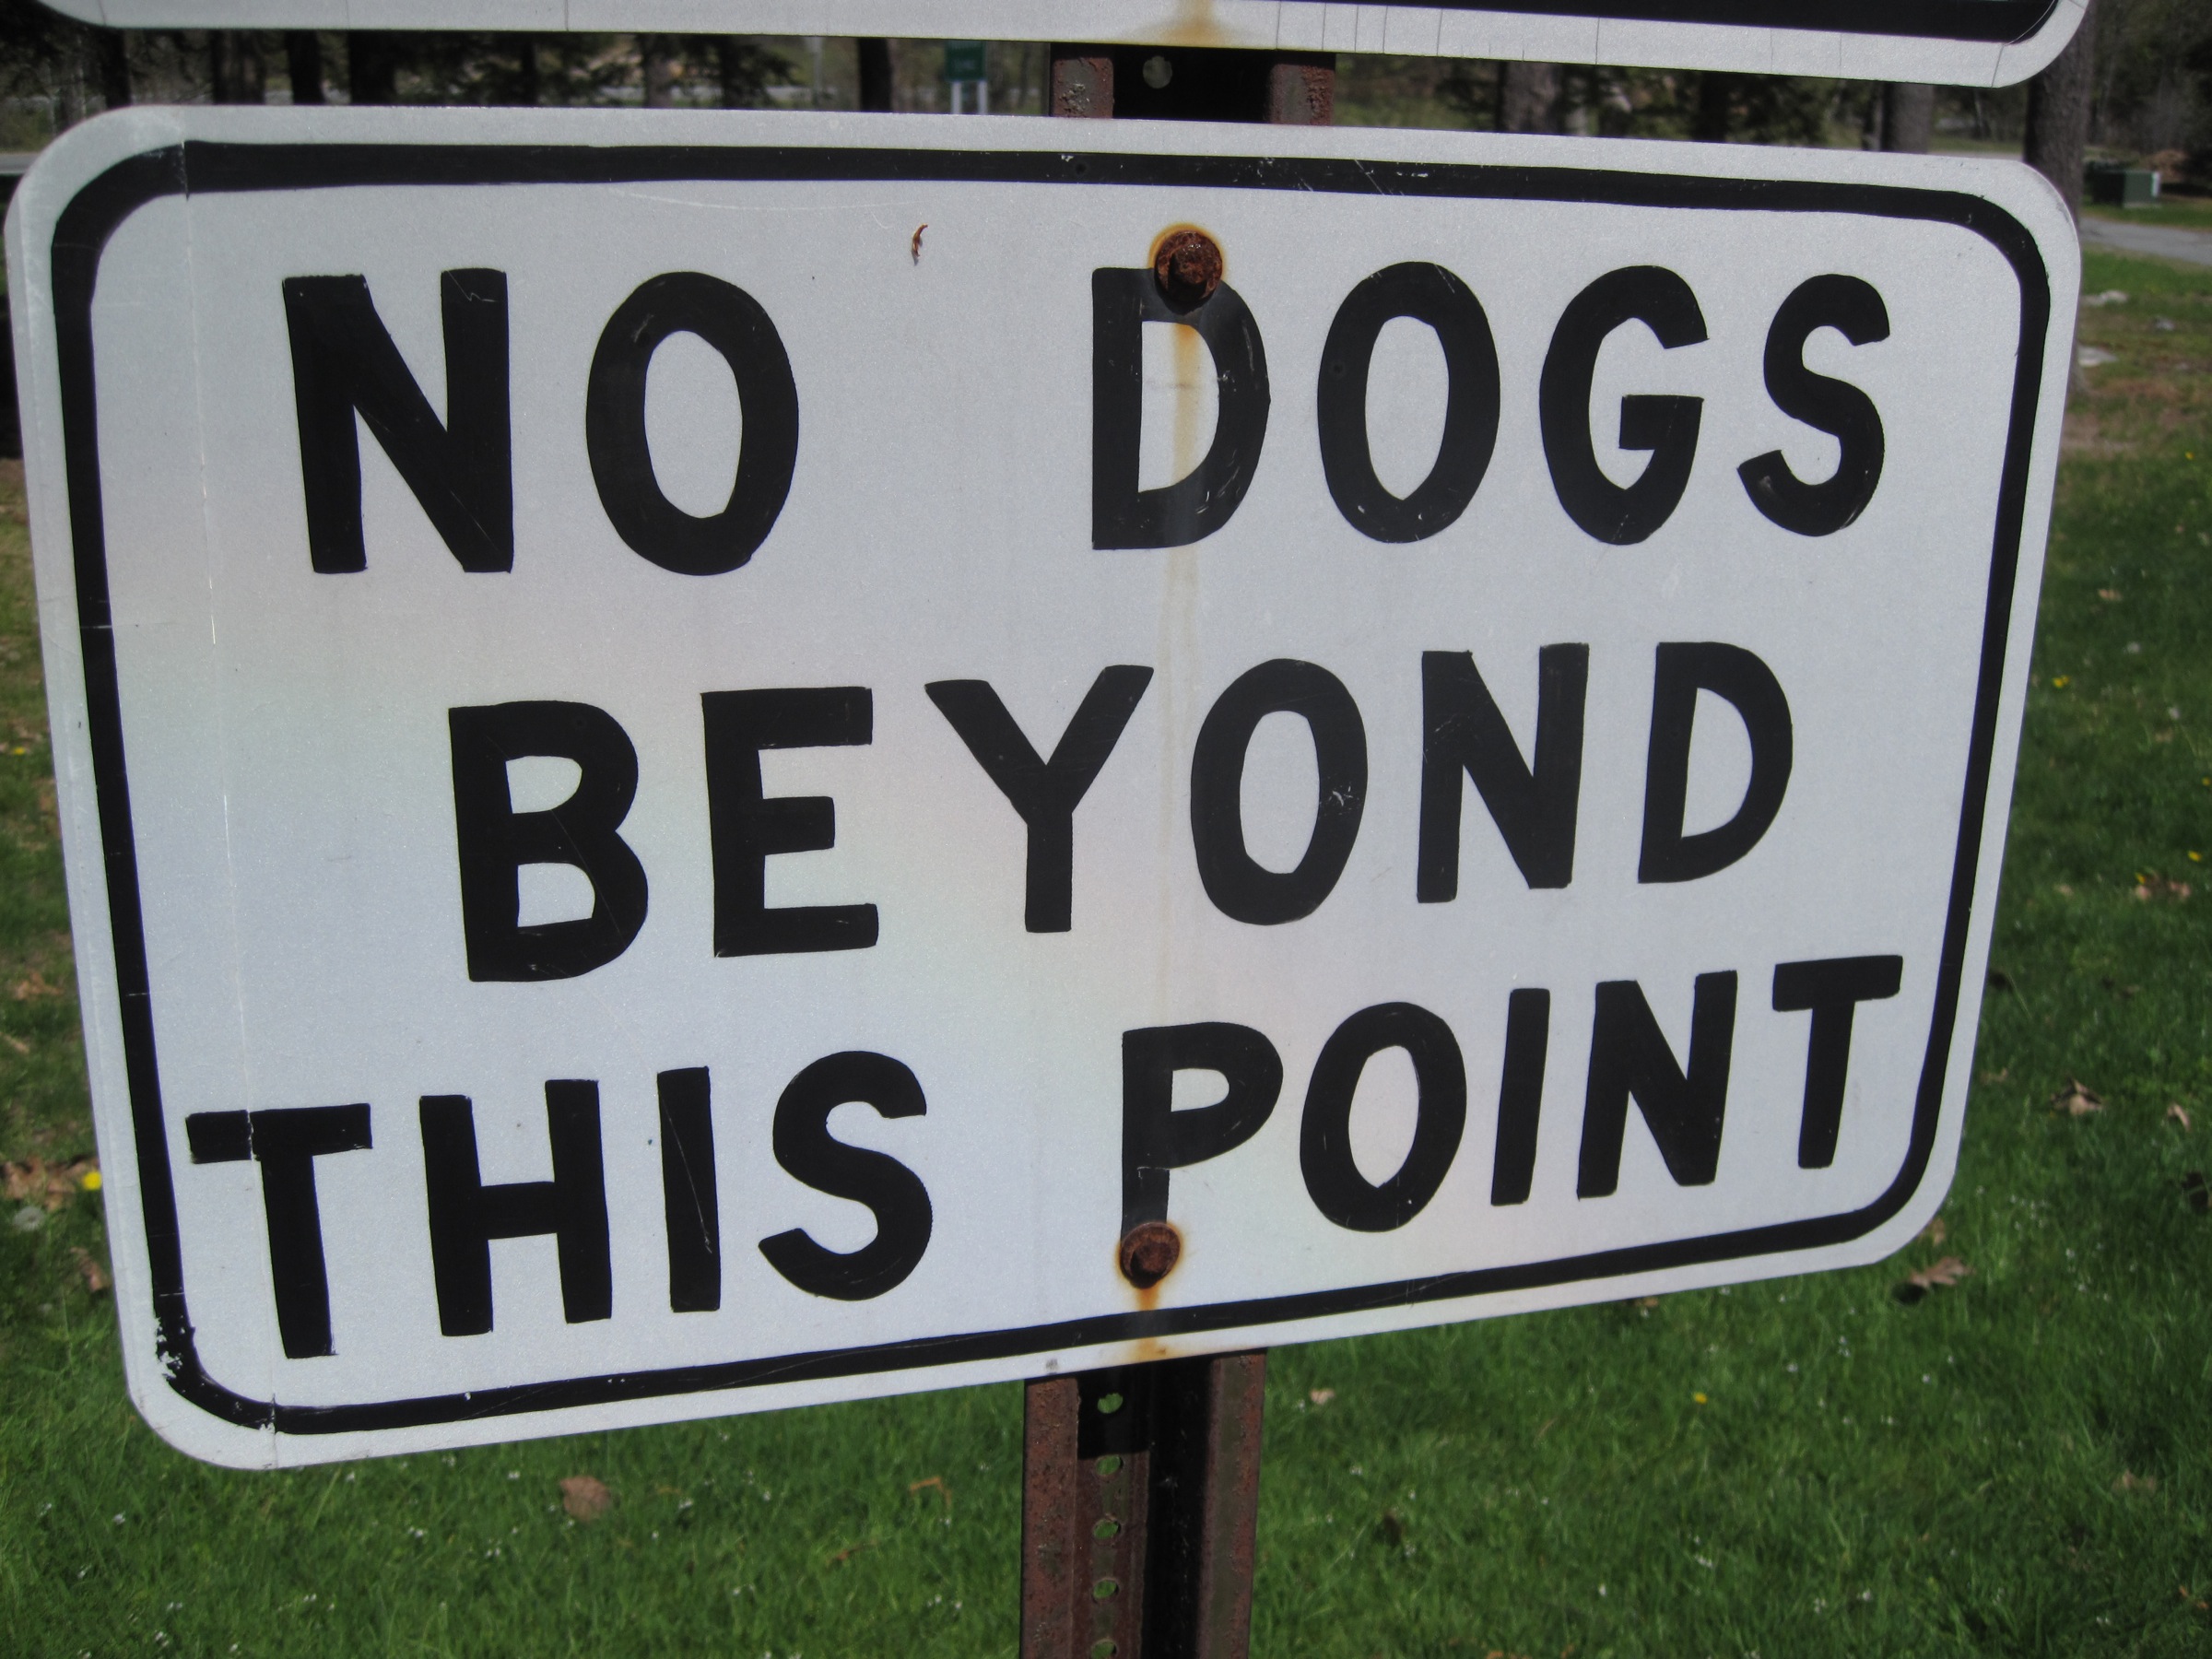
sign, street sign, signage, lane, dogsign, traffic sign, automotive exterior, vehicle registration plate